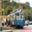
Label: streetcar